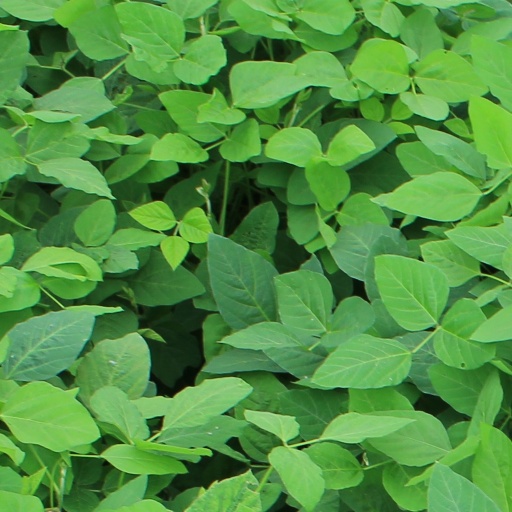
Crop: soybean